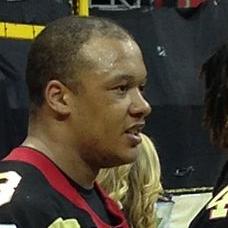
Age: 26